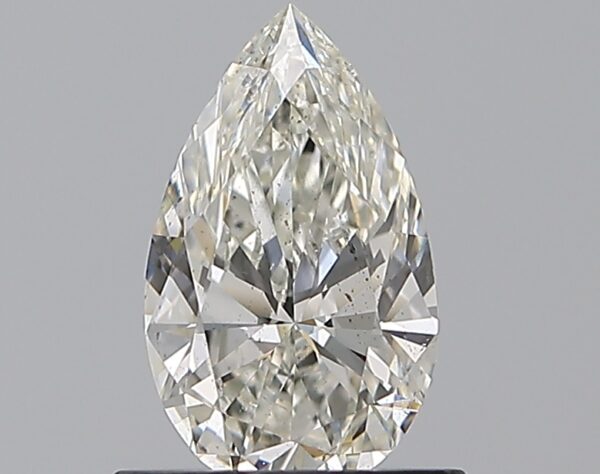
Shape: pear
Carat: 0.72
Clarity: SI1
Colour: I
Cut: EX
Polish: EX
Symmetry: VG
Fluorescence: N
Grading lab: GIA
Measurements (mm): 8.13 x 4.87 x 2.98